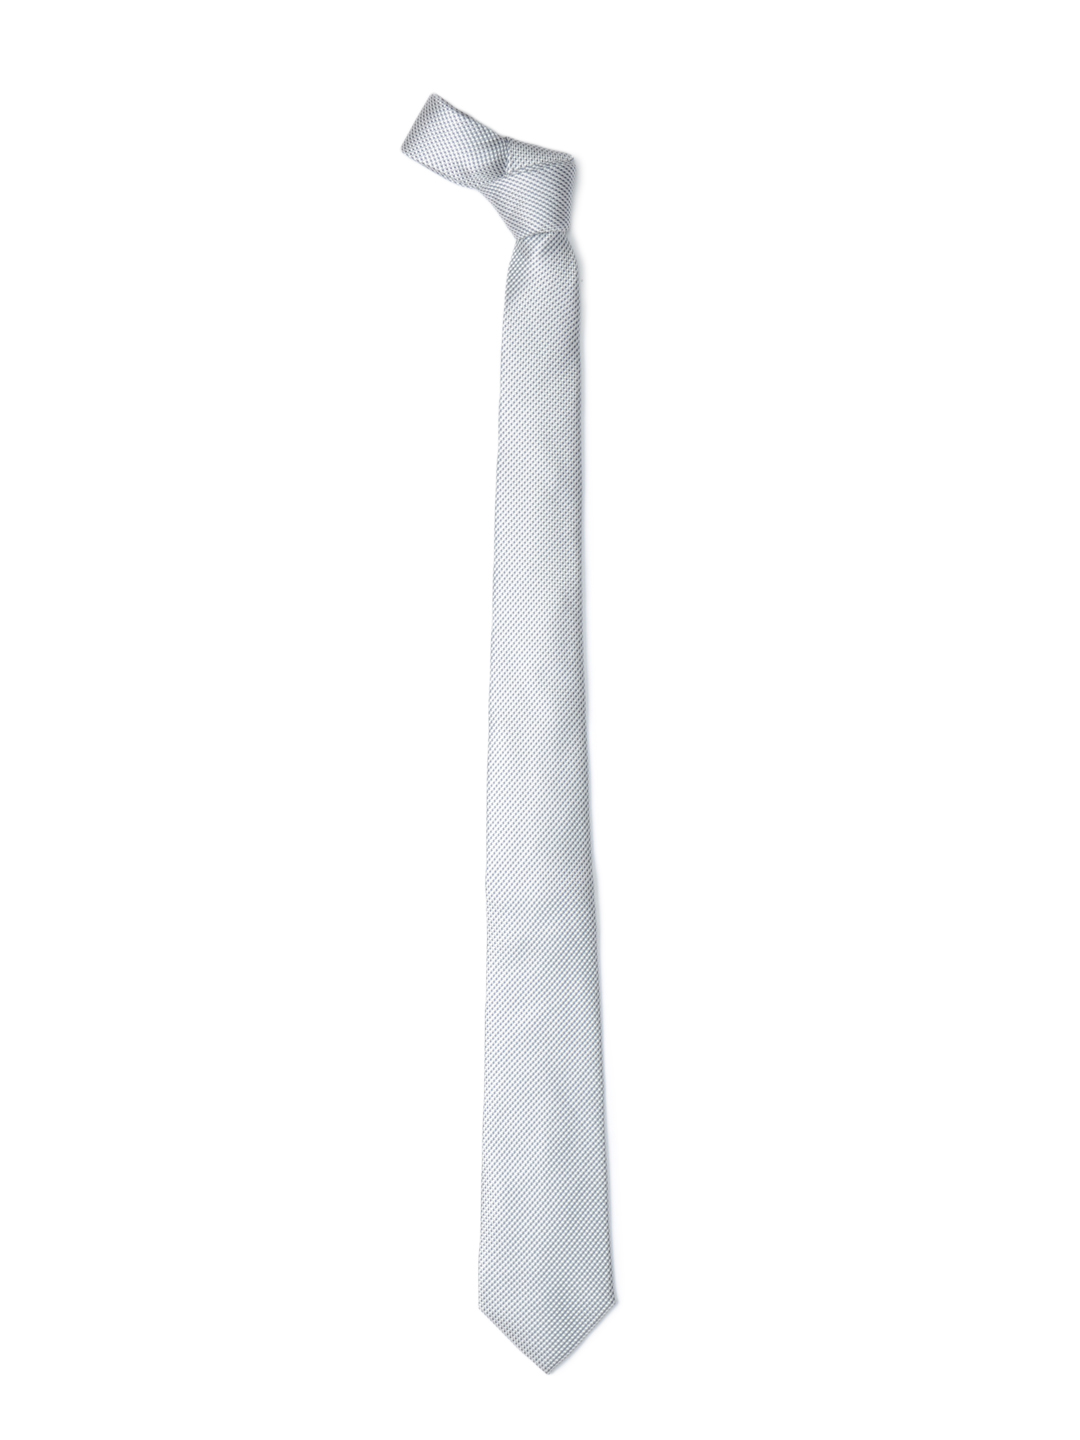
Park Avenue Men White Tie
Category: Accessories / Ties / Ties
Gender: Men
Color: White
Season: Summer 2012
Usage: Formal